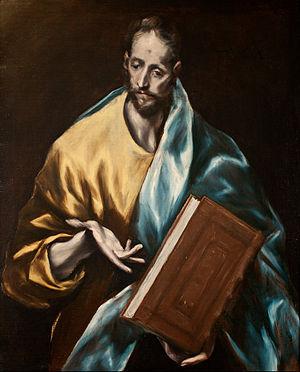
La cathédrale Sainte-Marie de Tolède est le siège de l'archevêque de Tolède qui possède le titre de primat d'Espagne, et ce depuis les Wisigoths qui avaient fait de la ville leur capitale politique et religieuse. L'édifice actuel fut bâti en style gothique à compter de 1226, à l'emplacement de l'ancienne grande mosquée de la cité. Aujourd'hui encore, la cathédrale de Tolède domine la ville impériale de sa haute flèche, et appartient au cercle des plus prestigieuses cathédrales espagnoles. Elle est classée sur la liste du patrimoine mondial de l'UNESCO depuis 1986, au même titre que l'ensemble du centre historique de la ville.
Jacques d'Alphée ou Jacques, fils d'Alphée, du grec Ἰάκωβος ὁ τοῦ Ἁλφαίου, est un Juif de Galilée qui fait partie des Douze Apôtres de Jésus. Dans la tradition du christianisme occidental, il est aussi appelé Jacques le Mineur, pour le distinguer de Jacques de Zébédée, dit Jacques le Majeur, frère de l'apôtre Jean.
Saint Jacques le Mineur est une peinture à l'huile sur toile de 98 × 78 cm réalisée par Le Greco en 1609 à Tolède, et exposée à la cathédrale Sainte-Marie de Tolède.